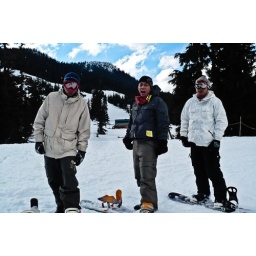
tree pigs in the freezer